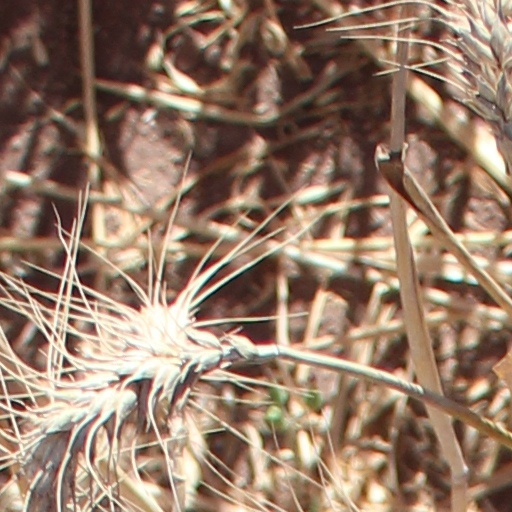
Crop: wheat